Fordham's Accommodation

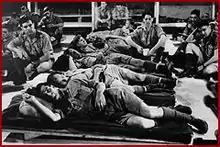
Sleeping was 200 to a Nissen hut on a three shift basis

Chambers allowed the construction of buildings which were either standard army huts (typically Nissen huts, Iris huts or Romney huts) or buildings made of concrete block walls and normal roof trusses. The buildings protected people from annoying drips and the occasional fall of small rocks. Frosted glass windows helped the occupants feel a sense of normality despite being deep underground.